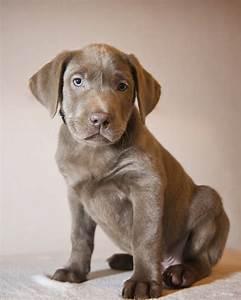
dog